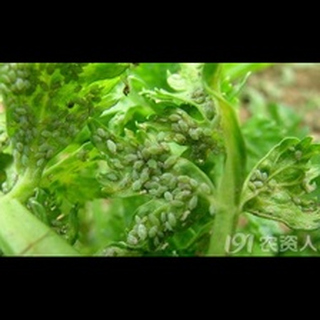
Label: wheat_aphid